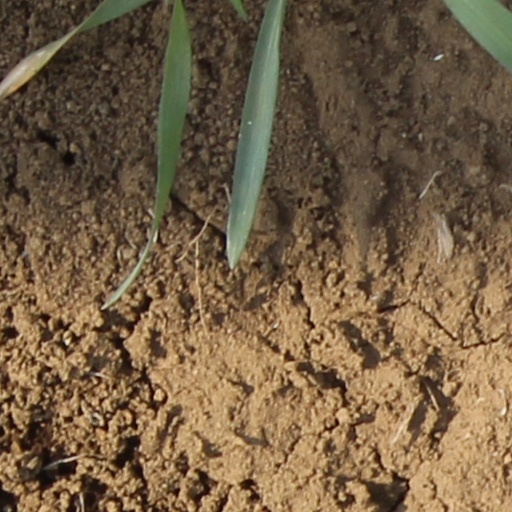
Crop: wheat